Owasso High School

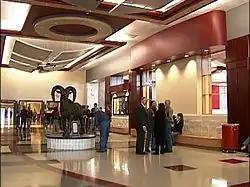
The main entryway of Owasso High School's East Campus

Owasso High School is a high school located within Tulsa County in Owasso, Oklahoma, United States. It is among the largest high schools in Oklahoma by enrollment with nearly 3,000 students. In 2024, the school received international attention following the death of Nex Benedict.